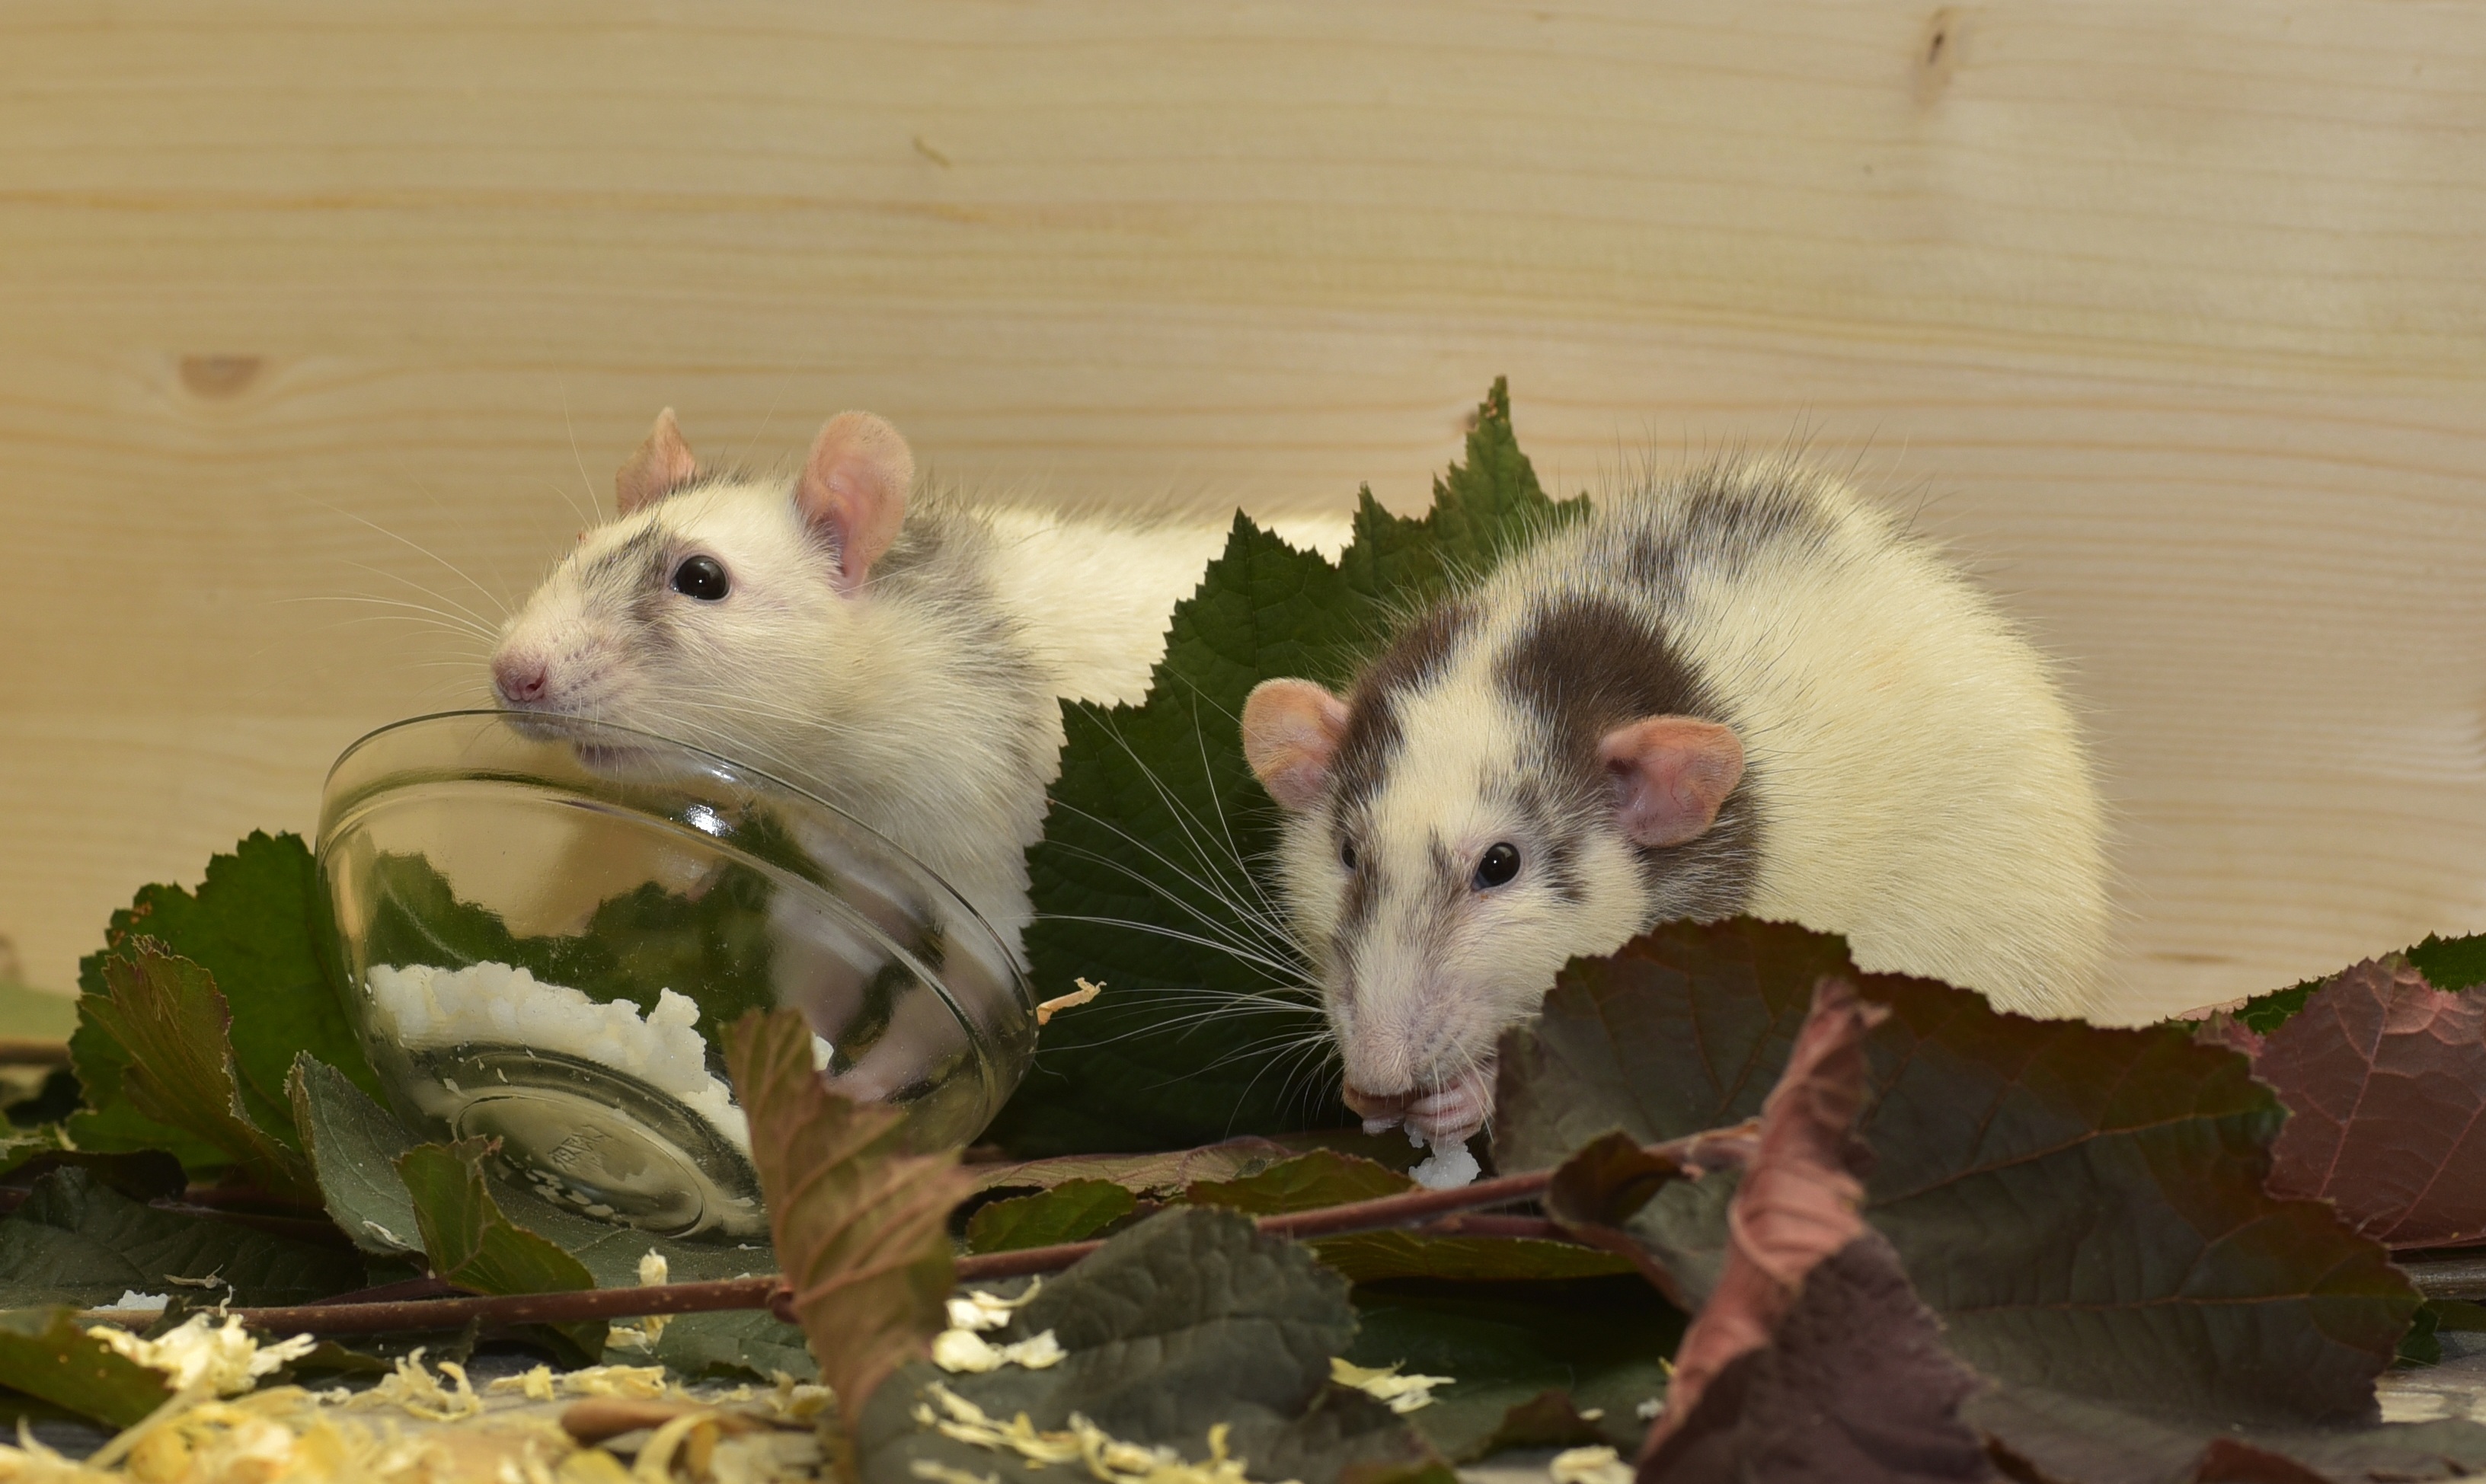
hair, mouse, animal, cute, fur, fluffy, mammal, eat, rodent, fauna, rat, whiskers, furry, ears, vertebrate, heads, pest, attention, dear, animal portrait, color rats, handzahm, animals of lovers of, gerbil, muroidea, muridae, virginia opossum